RMS Queen Mary

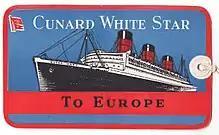
A "Queen Mary" baggage tag

"Queen Mary" design received criticism for being too traditional, especially when "Normandie" hull was revolutionary with a clipper-shaped, streamlined bow. Except for her cruiser stern, she seemed to be an enlarged version of her Cunard predecessors from the pre-First World War era. Her interior design, while mostly Art Deco, seemed restrained and conservative when compared to the ultramodern French liner. Nonetheless "Queen Mary" proved to be the more popular vessel than her rival, in terms of passengers carried.